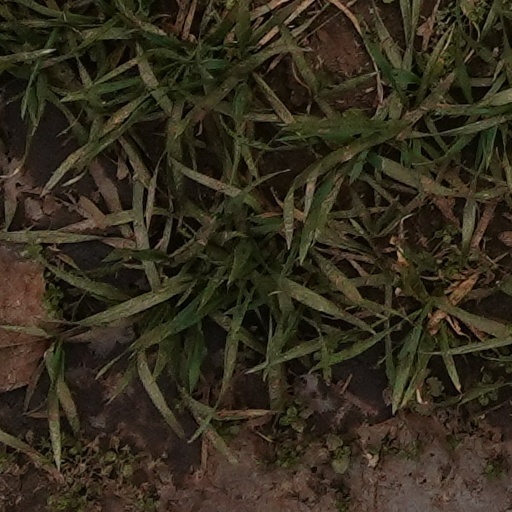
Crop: wheat